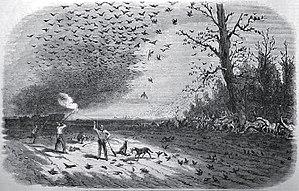
L’histoire de l'agriculture est l'histoire de la domestication des plantes, des animaux et du développement, par les êtres humains, des techniques nécessaires pour les cultiver ou les élever, puis de la modification des écosystèmes cultivés, transformés en agroécosystèmes. L'agriculture est apparue indépendamment dans différentes parties du monde lors de la Révolution néolithique, il y a parfois plus de dix mille ans. On peut supposer que cela a débuté par une agriculture de subsistance. Puis, peu à peu, s'est créée une agriculture de production et de négoce.